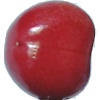
Label: Cherry 2